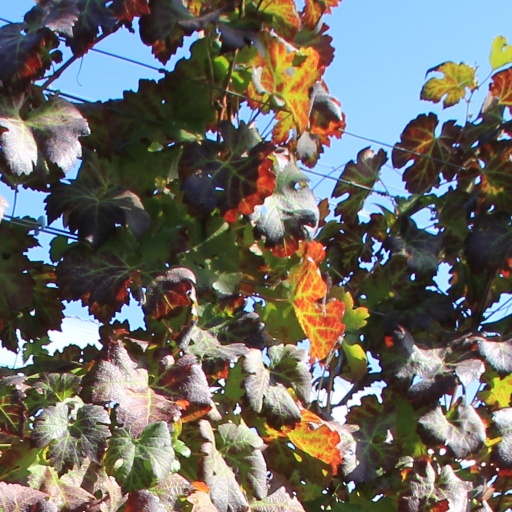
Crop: grape